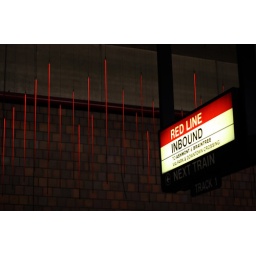
A sign for the Red Line T train in Boston.